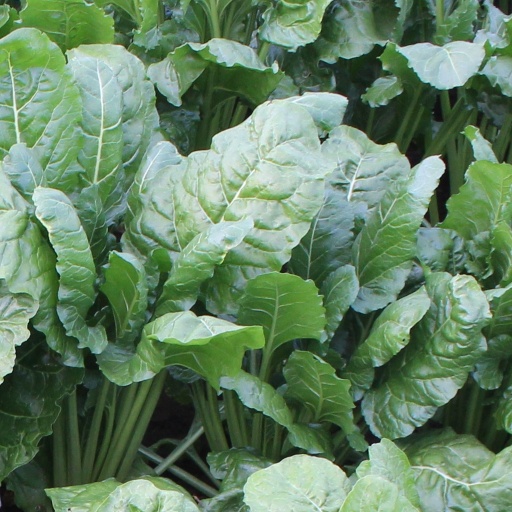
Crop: sugar beet